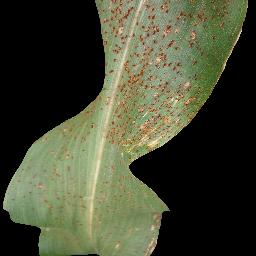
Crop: corn
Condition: (maize)_common_rust